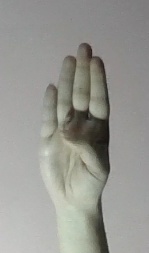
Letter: kaaf